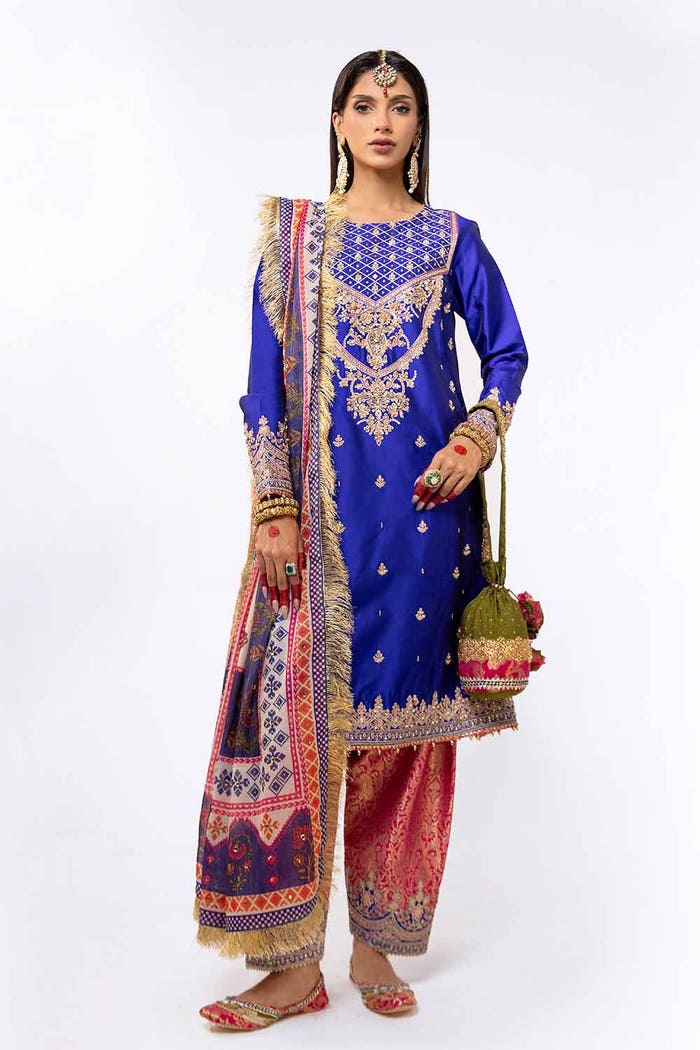
navy embroidered chiffon salwar